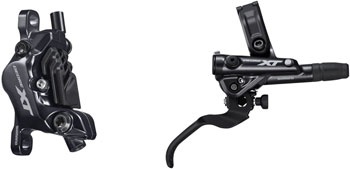
Shimano Deore XT BL-M8100/BR-M8120 Disc Brake and Lever - Rear, Hydraulic, Post Mount, 4-Piston, Finned Pads, I-SPEC EV Clamp Band, Black
Brand: Shimano
The Deore XT M8100 hydraulic disc brake is designed to provide high performance braking for a variety of MTB riding styles. Includes the brake lever and disc brake caliper. Brakes are pre-bled BL-M8100 features a stiffer brake lever design that provides added support for aggressive riding Servo Wave Action technology means quicker brake engagement with shorter free stroke Comes with I-SPEC EV Clamp band and is compatible I-SPEC V mounted components The BR-M8120 4-piston caliper is designed for tough enduro trails Includes finned metal pads and hose
Category: Sporting Goods > Outdoor Recreation > Cycling > Bicycle Parts > Bicycle Brake Parts > Bicycle Brake Sets